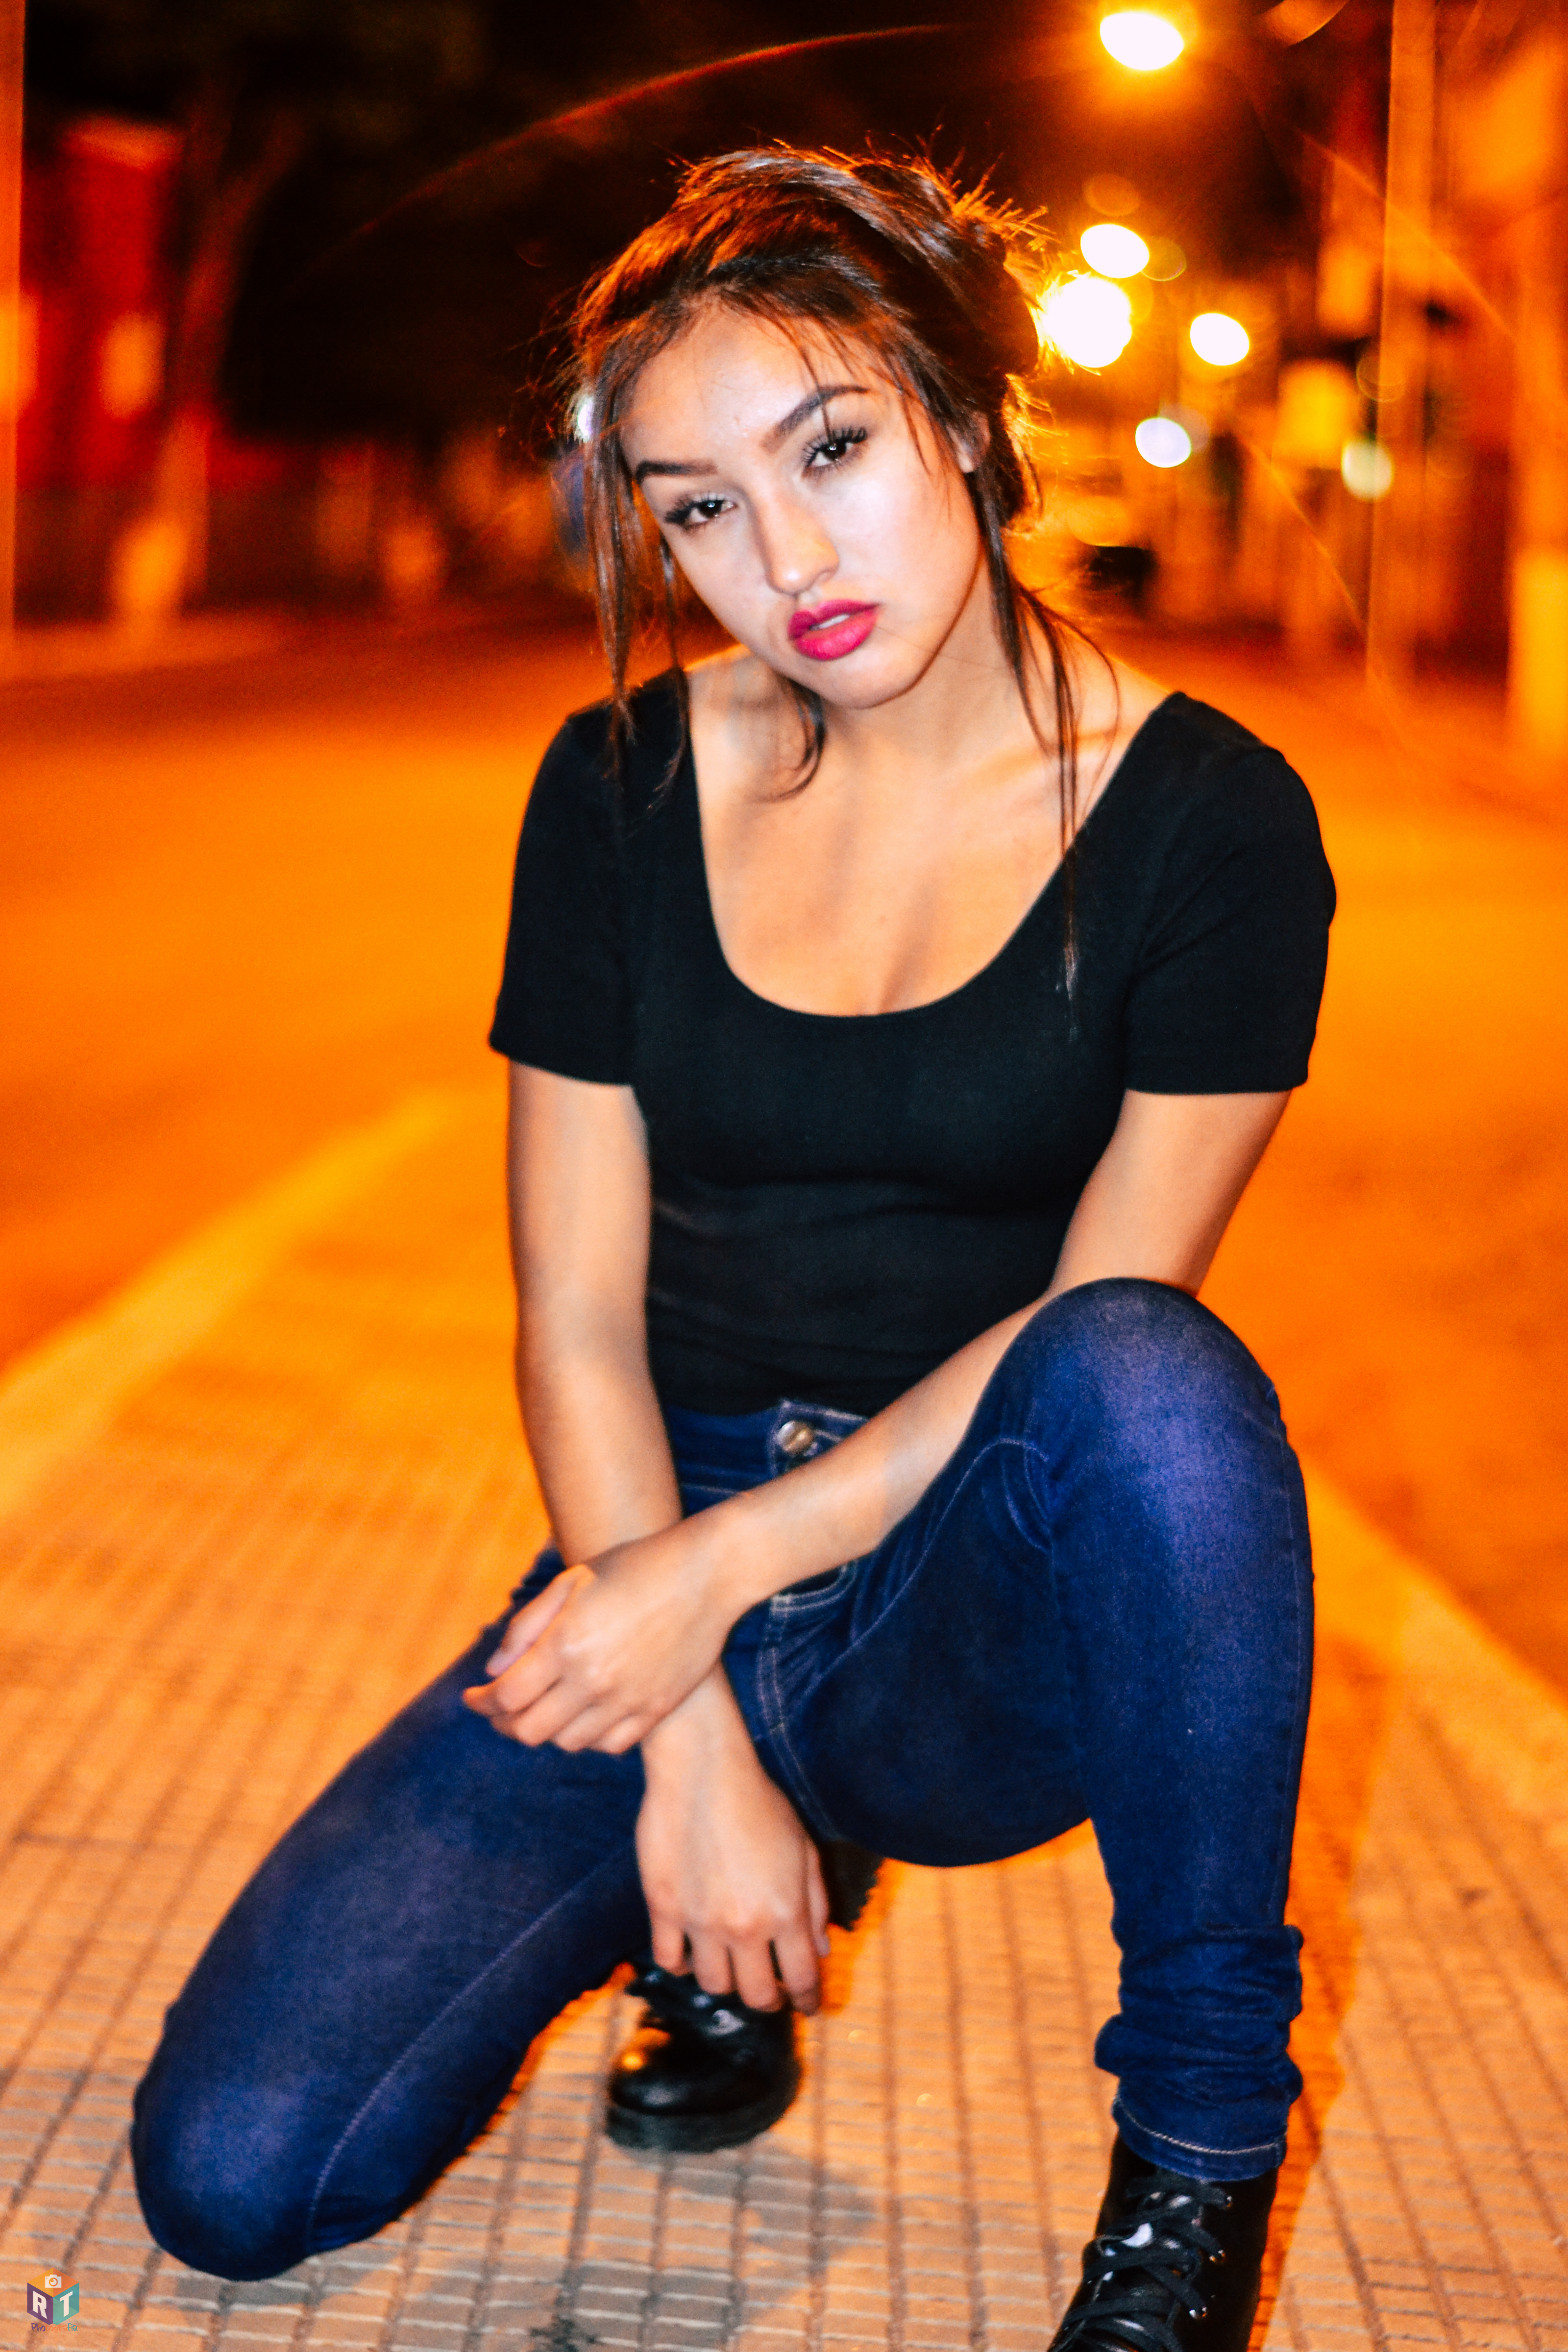
woman, beauty, skin, girl, sitting, human hair color, lady, photography, shoulder, eye, fashion, leg, black hair, model, smile, fun, photo shoot, brown hair, long hair